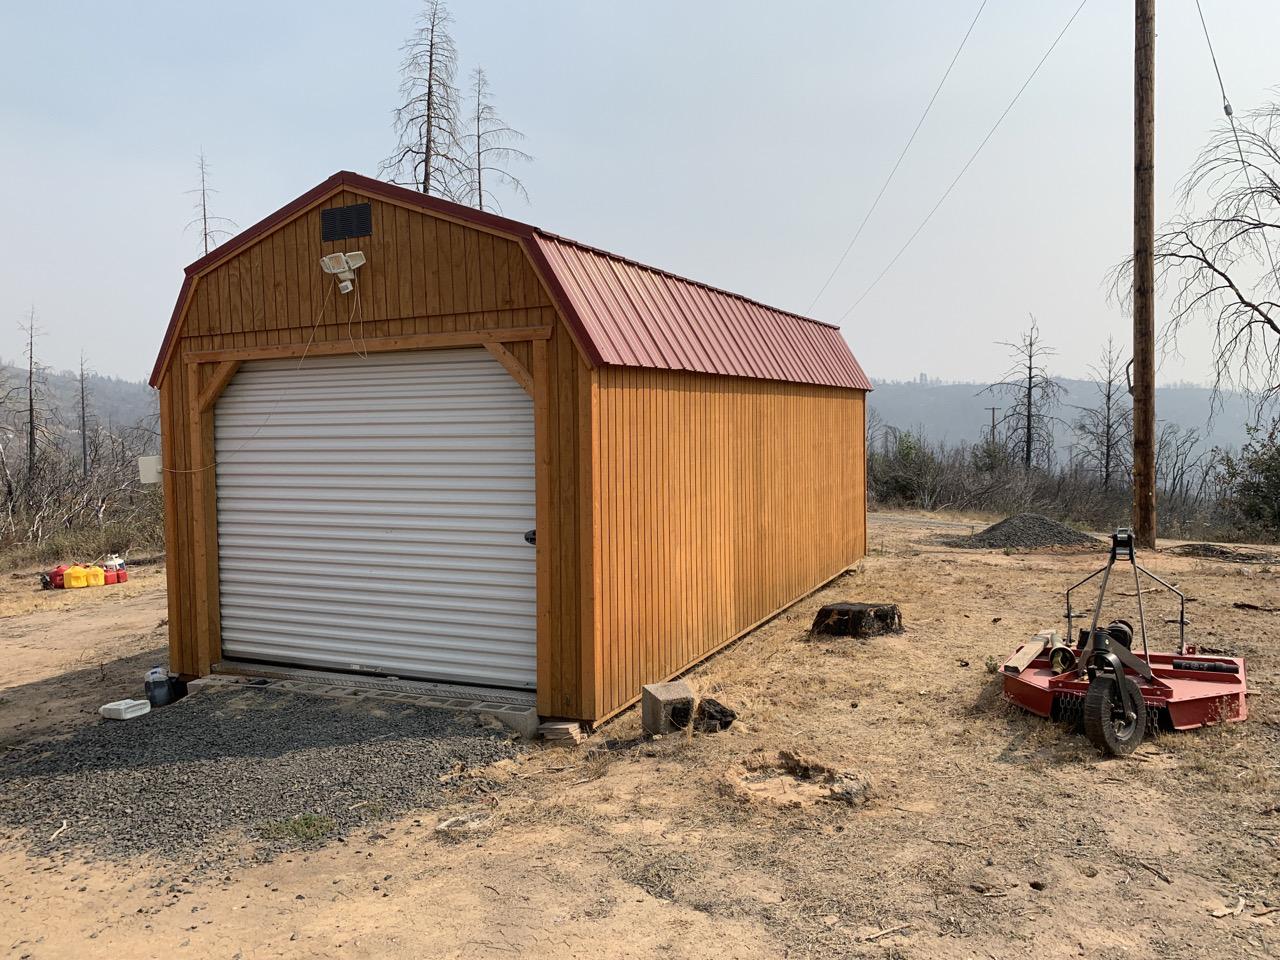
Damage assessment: no_damage